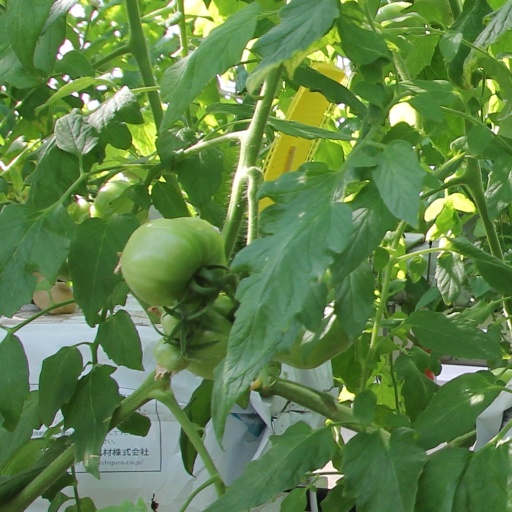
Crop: tomato